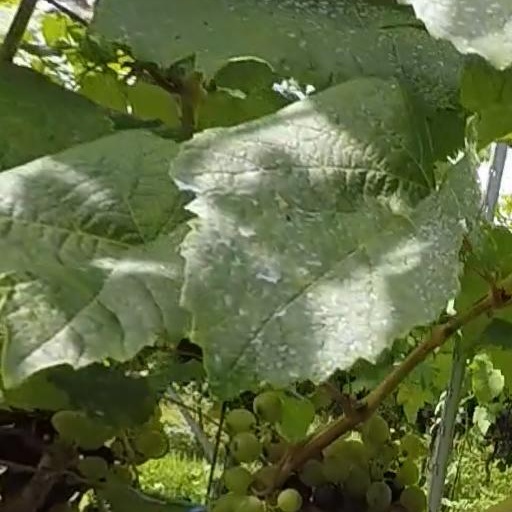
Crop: grape